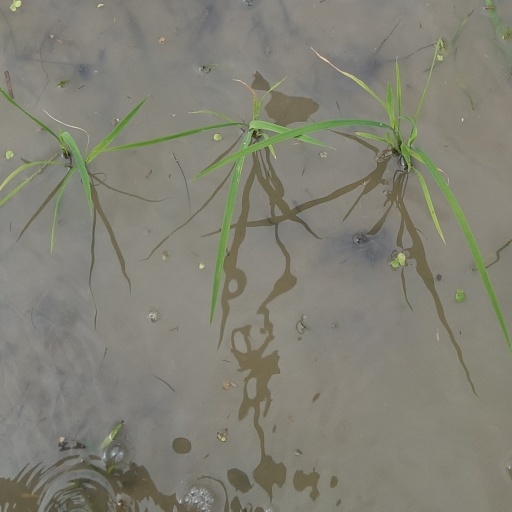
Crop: rice